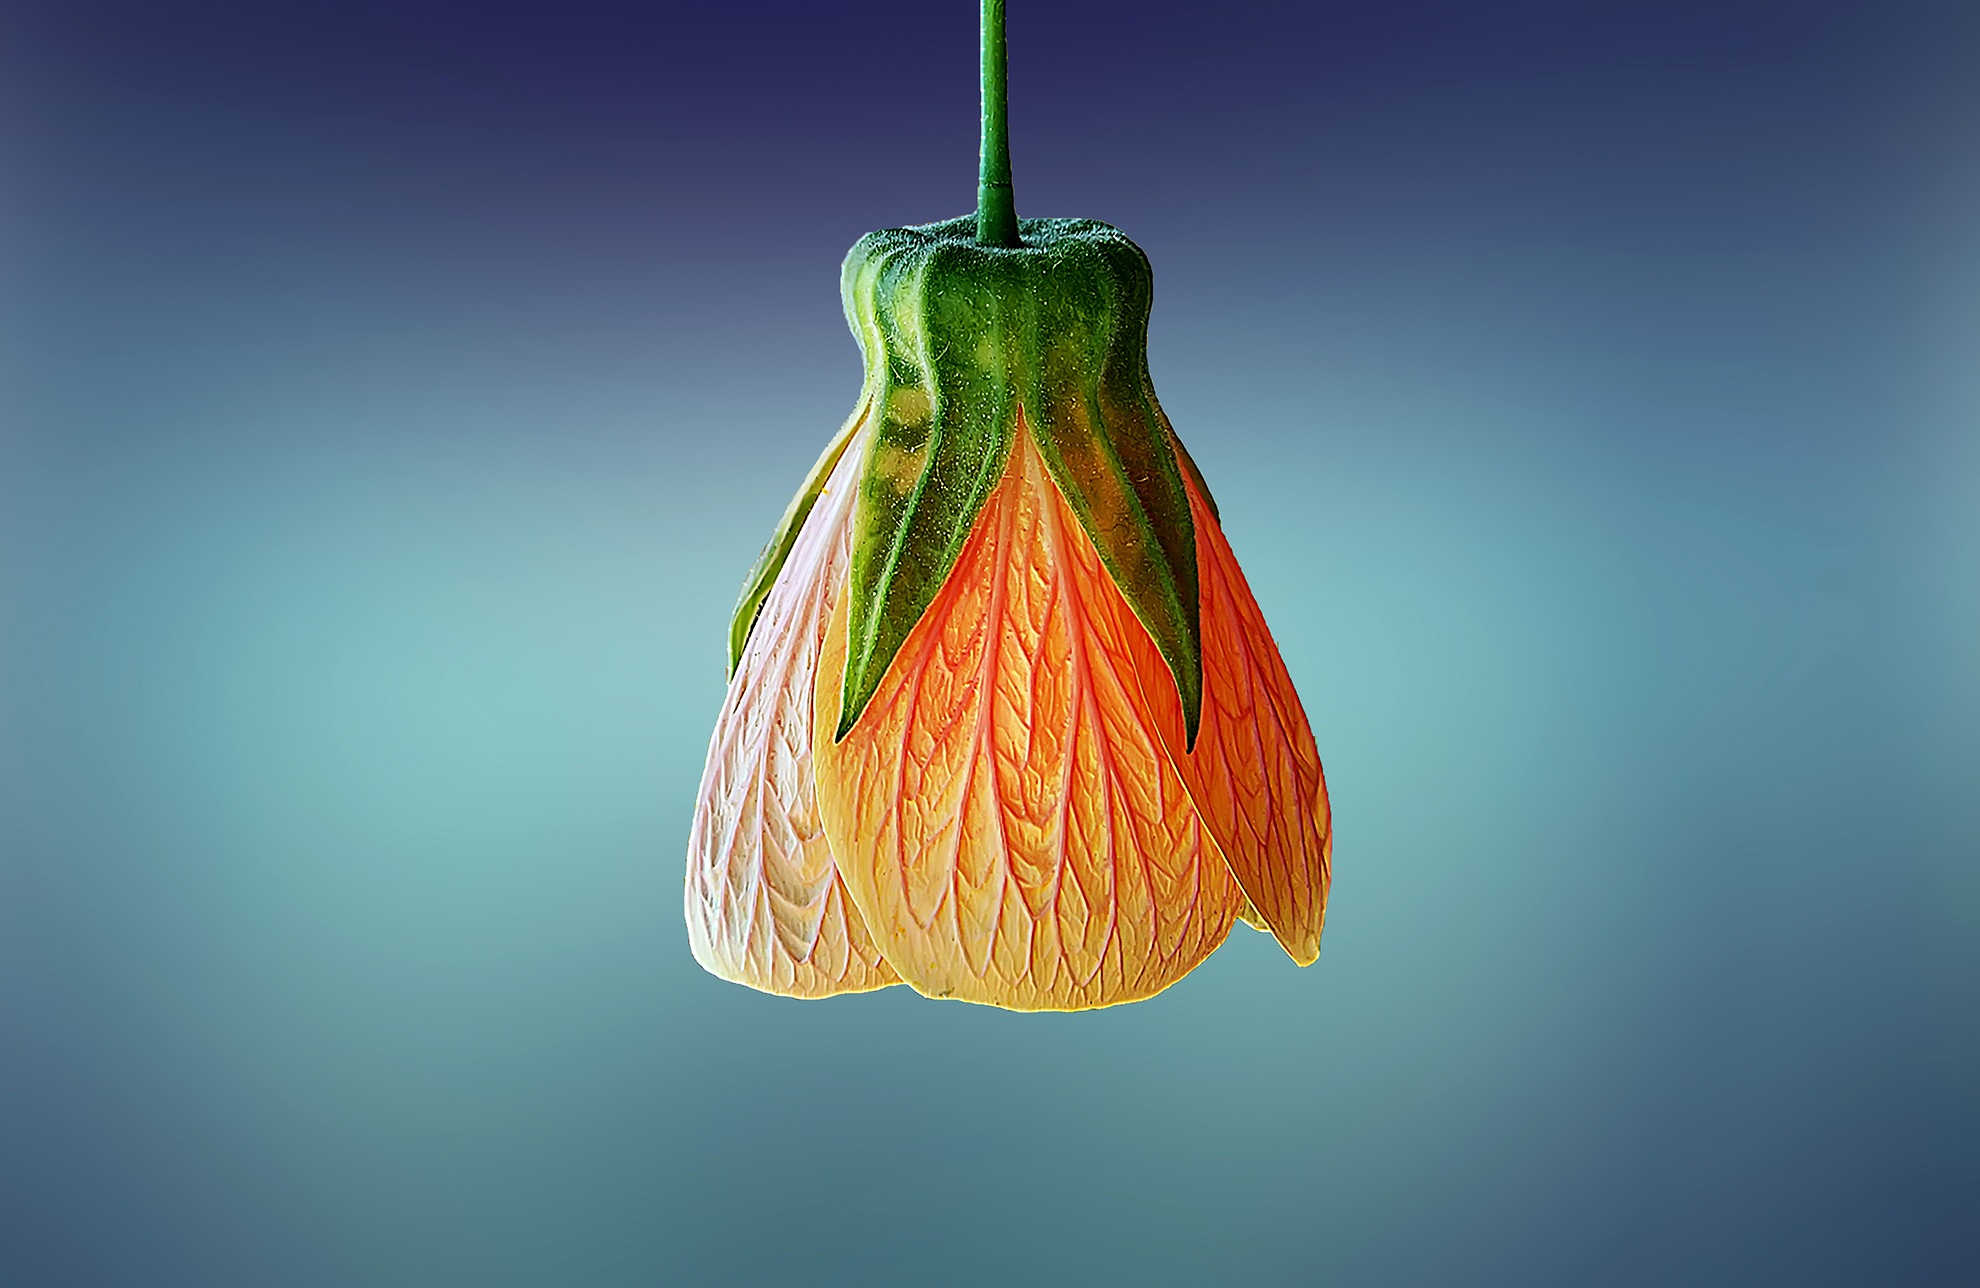
nature, blossom, plant, stem, leaf, flower, petal, bloom, summer, floral, food, spring, green, produce, color, macro, natural, botany, blooming, yellow, closeup, lonely, lighting, flora, season, botanical, close up, one, petals, decorative, head, beauty, beautiful, colored, macro photography, plant stem